St. Stephen's Episcopal Church (Charleston, South Carolina)

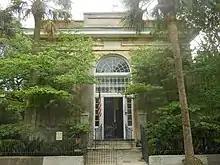
St. Stephen's is at 67 Anson Street in Charleston, South Carolina.

St. Stephen's Episcopal Church is an Episcopal parish in Charleston, South Carolina, founded in 1822. It was the first Episcopal church in the United States at which pews were offered to attendants at no cost; other Episcopal churches either sold or leased pews to members to fund the churches. The church was named as a contributing property to the Charleston Historic District when it was expanded in 1970.